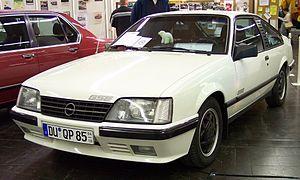
L'Opel Senator est une routière produite par le constructeur automobile allemand Opel. Elle a été commercialisée sous deux générations uniquement en Europe entre 1978 et 1993.